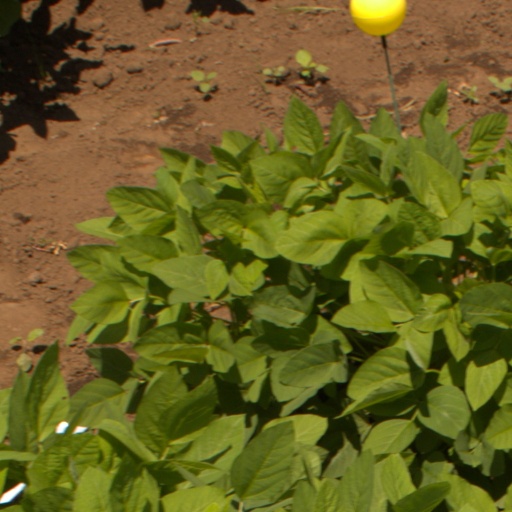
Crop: soybean